Roberto Villetti

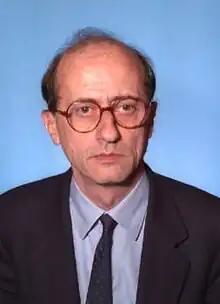
Roberto Villetti

A long-time member of the Italian Socialist Party (PSI), he was vice-secretary of the Italian Socialists (SI) from 1994 to 1998. Since 1998 he is vice-secretary of the Italian Democratic Socialists (SDI).